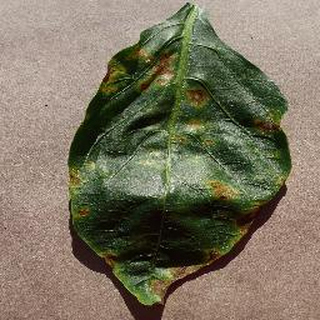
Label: bell_pepper_bacterial_spot